Guti

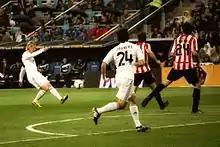
Guti executing a pass during a 2010 game against Athletic Bilbao

With the election of Ramón Calderón as club president and his subsequent vow to bring A.C. Milan's Brazilian star Kaká to Real Madrid, Guti's future at the Santiago Bernabéu Stadium appeared insecure. He was linked with a move away to cross-town rivals Atlético Madrid but, in the end, decided to stay with Real while Kaká stayed in Italy.